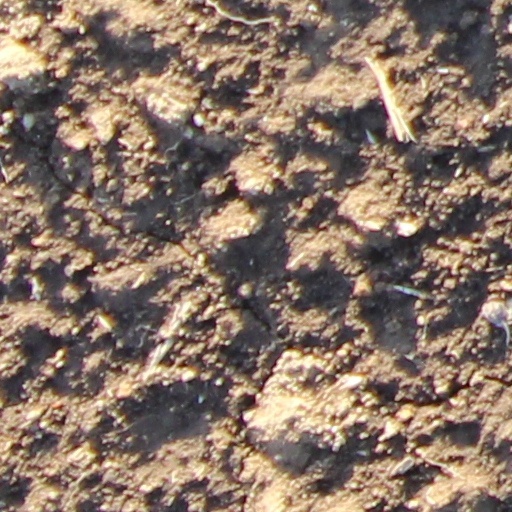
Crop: wheat